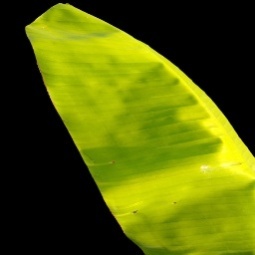
Label: Sulphur